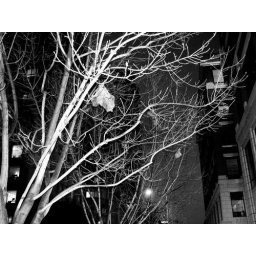
plastic bags in E minor.